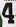
Number: 4